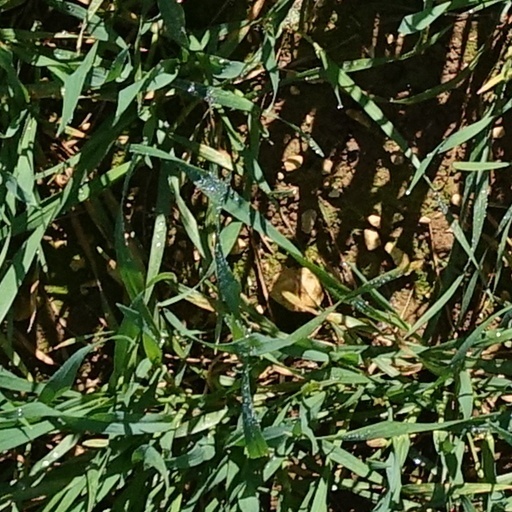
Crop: wheat